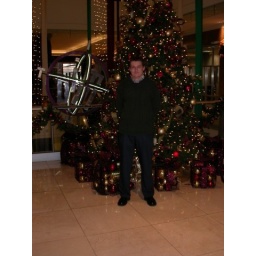
Chrismas tree in a lobby of Bank One building in Downtown Houston